Jytte Abildstrøm

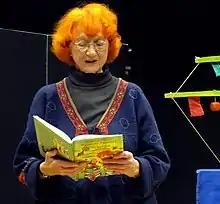
Abildstrøm in 2012

Jytte Abildstrøm (25 March 1934 – 2 January 2025) was a Danish film and theatre actress, and theatre manager. She appeared in 40 films between 1956 and 2006. She was born in Copenhagen, Denmark. She and her husband Søren Mygind are the parents of Peter Mygind.